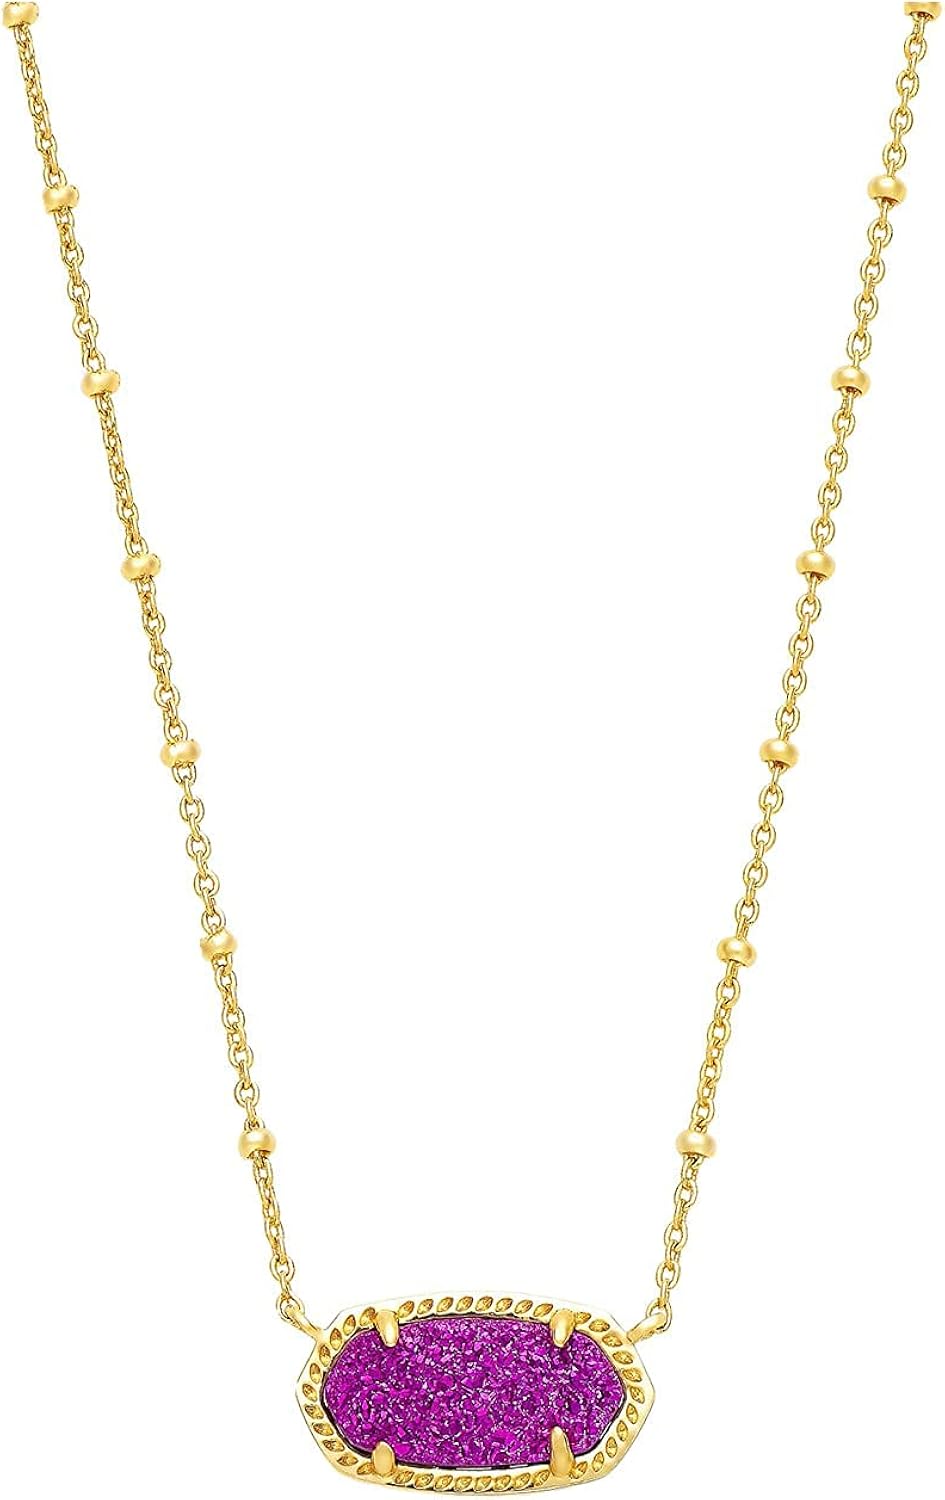
Kendra Scott Women's Elisa Satellite Short Necklace
Category: AMAZON FASHION
Beautiful links and interruptions construct the Kendra Scott Elisa Satellite Short Necklace. A framed stone pendant creates an eye-catching and layerable piece. Please refer to color selection for stone detail. 14K gold or rhodium - both plated over brass. Lobster claw closure with extender. Imported.
Features: Made in the USA or Imported | Beautiful links and interruptions construct the Kendra Scott Elisa Satellite Short Necklace. A framed stone pendant creates an eye-catching and layerable piece. | Please refer to color selection for stone detail. | 14K gold or rhodium - both plated over brass. | Lobster claw closure with extender. | Imported.